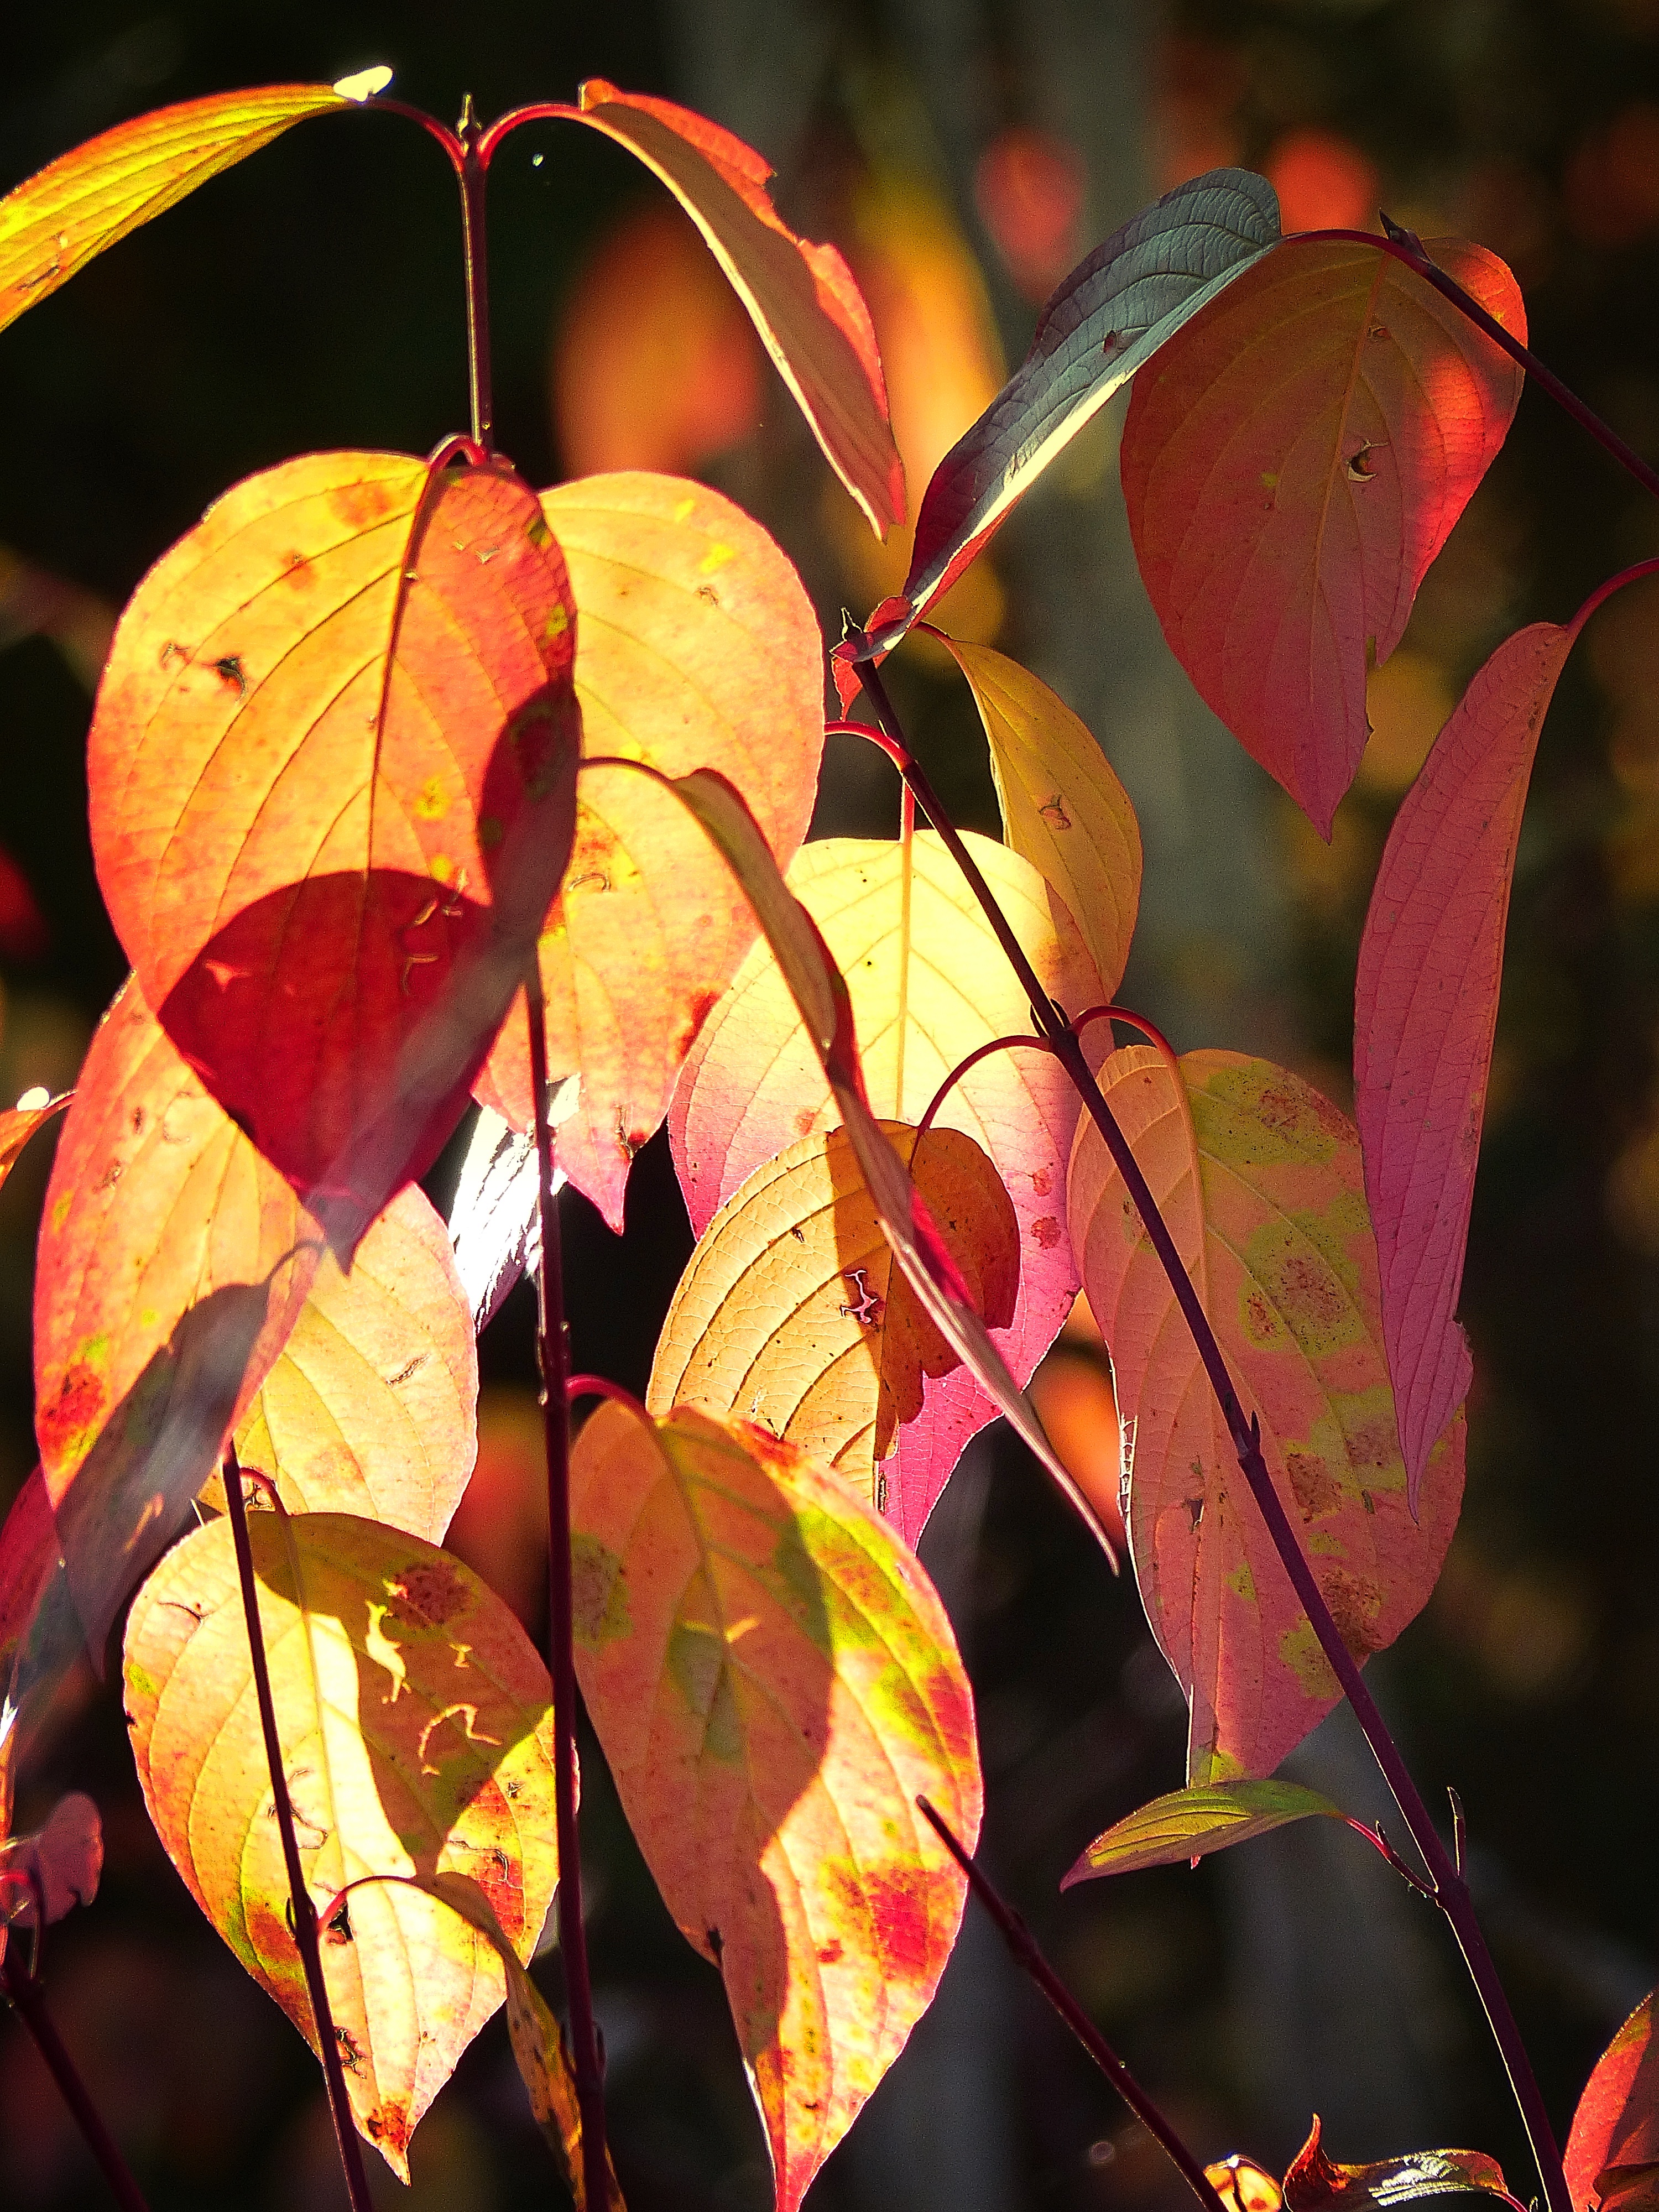
tree, nature, forest, branch, plant, sunlight, leaf, fall, flower, petal, environment, foliage, rural, red, color, autumn, botany, colorful, yellow, flora, season, close up, leaves, backlight, vibrant, autumnal, macro photography, flowering plant, woody plant, land plant